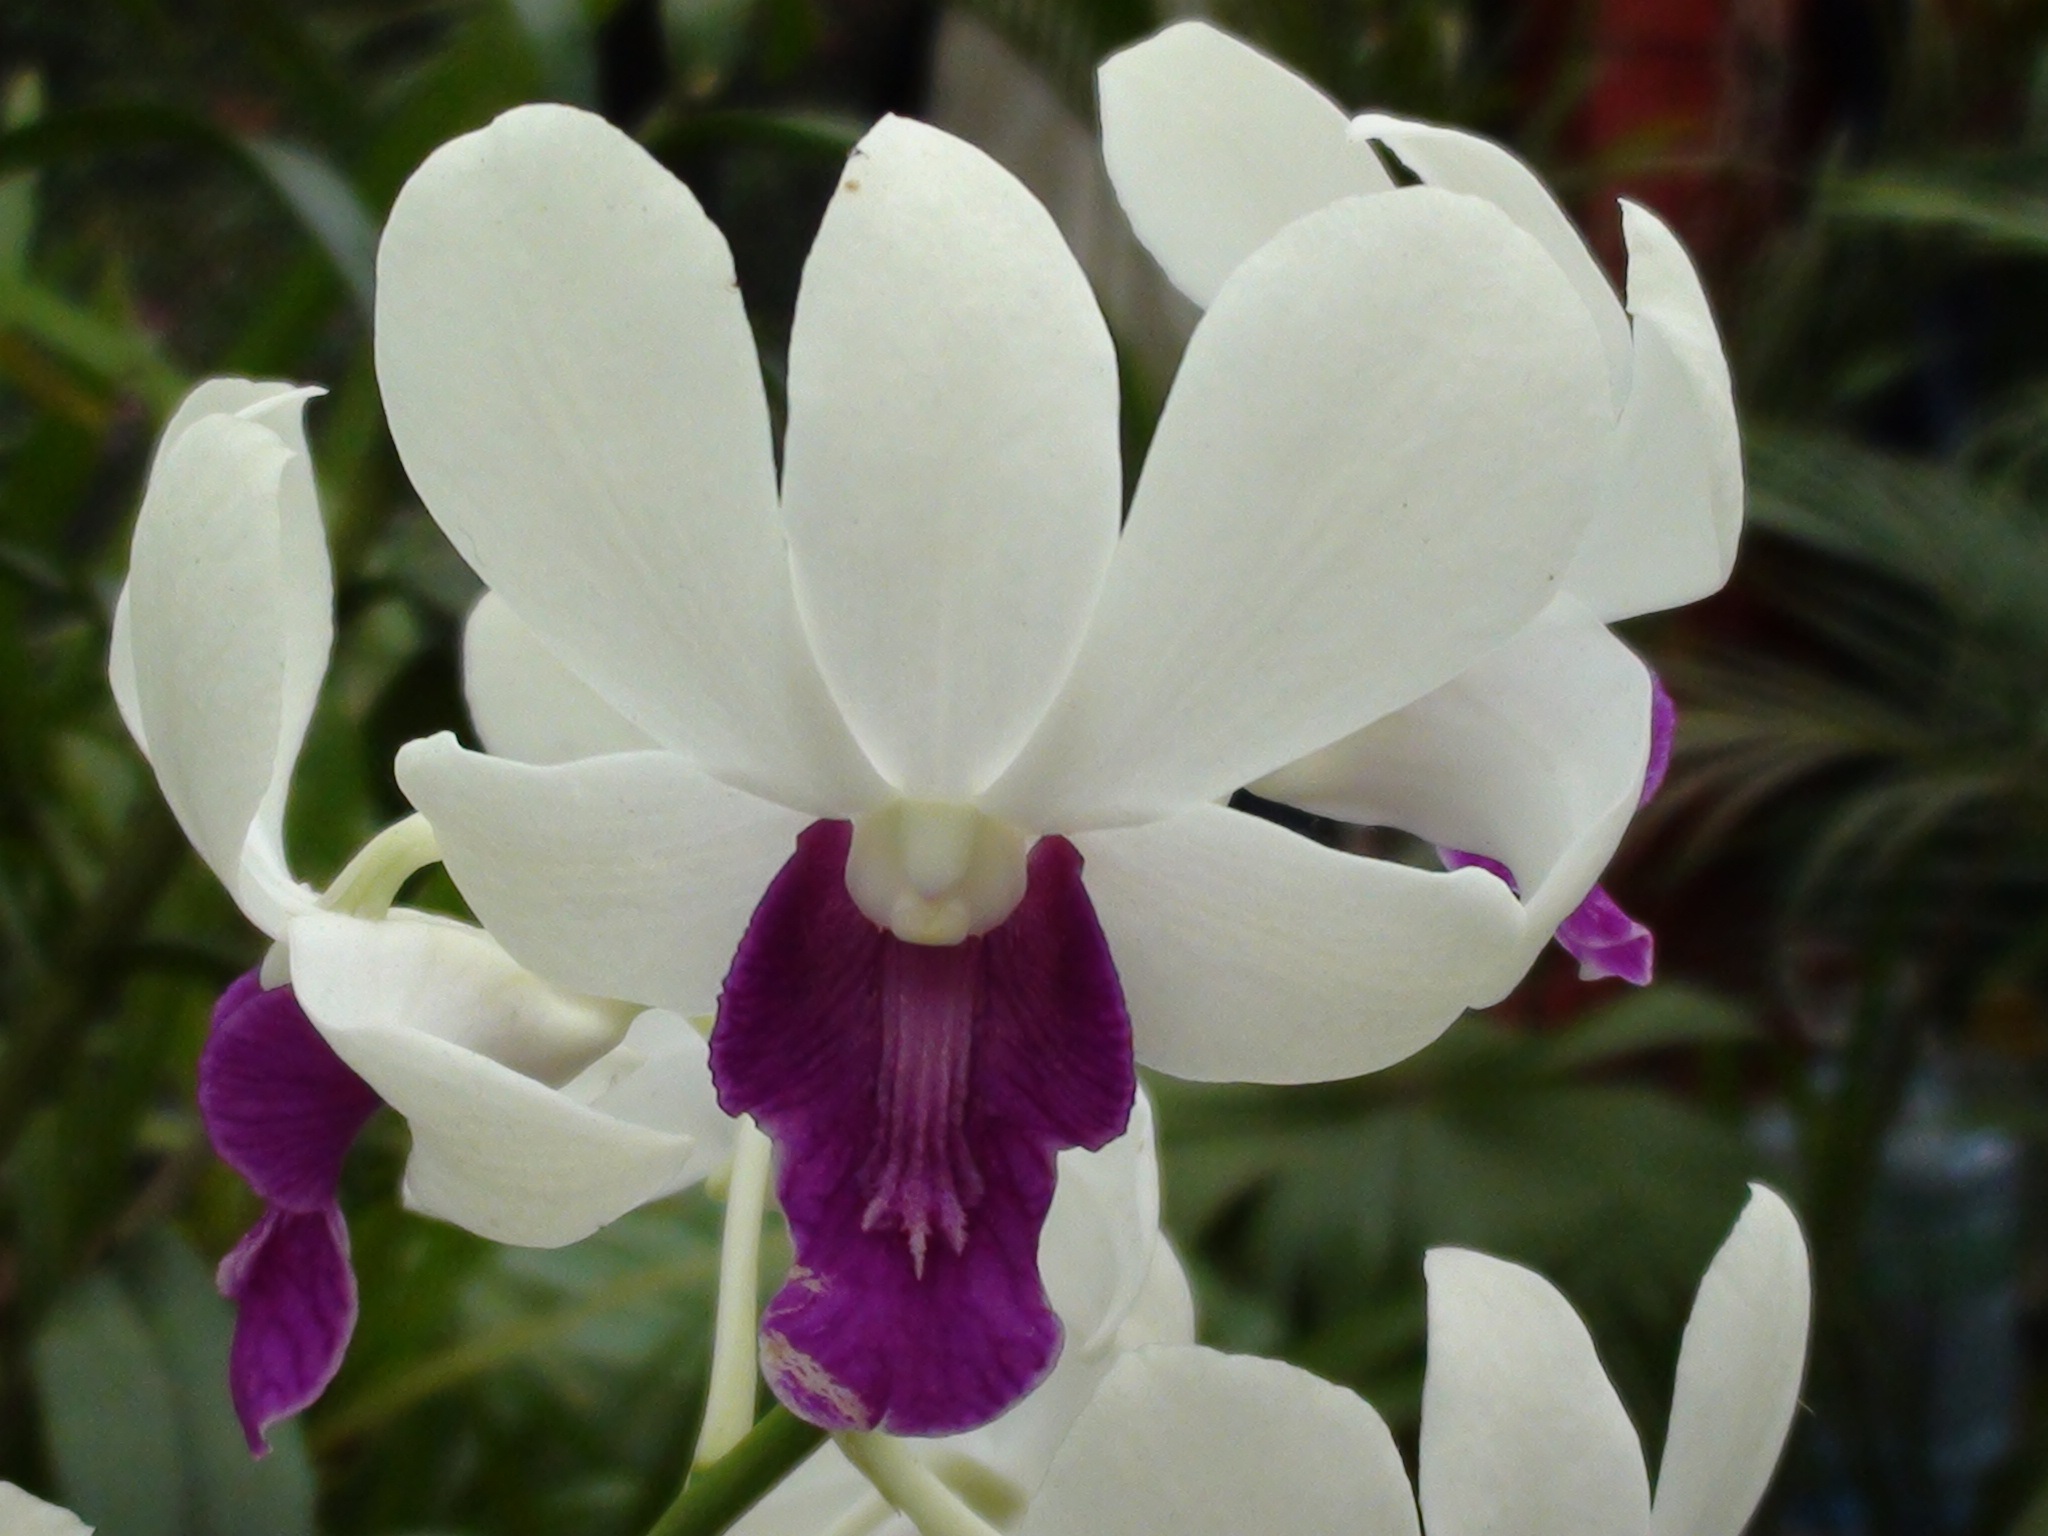
blossom, plant, flower, purple, petal, botany, flora, orchid, flowering plant, cattleya, land plant, moth orchid, christmas orchid, cattleya labiata